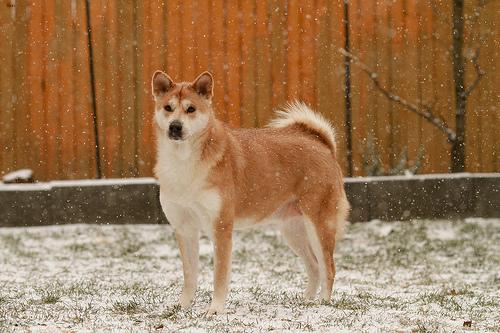
Breed: shiba inu